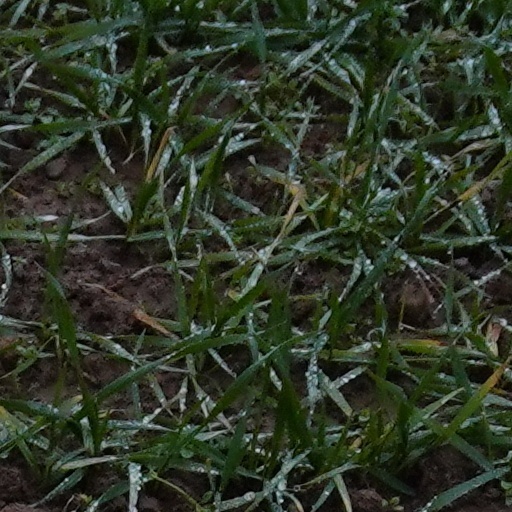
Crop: wheat